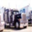
Label: truck